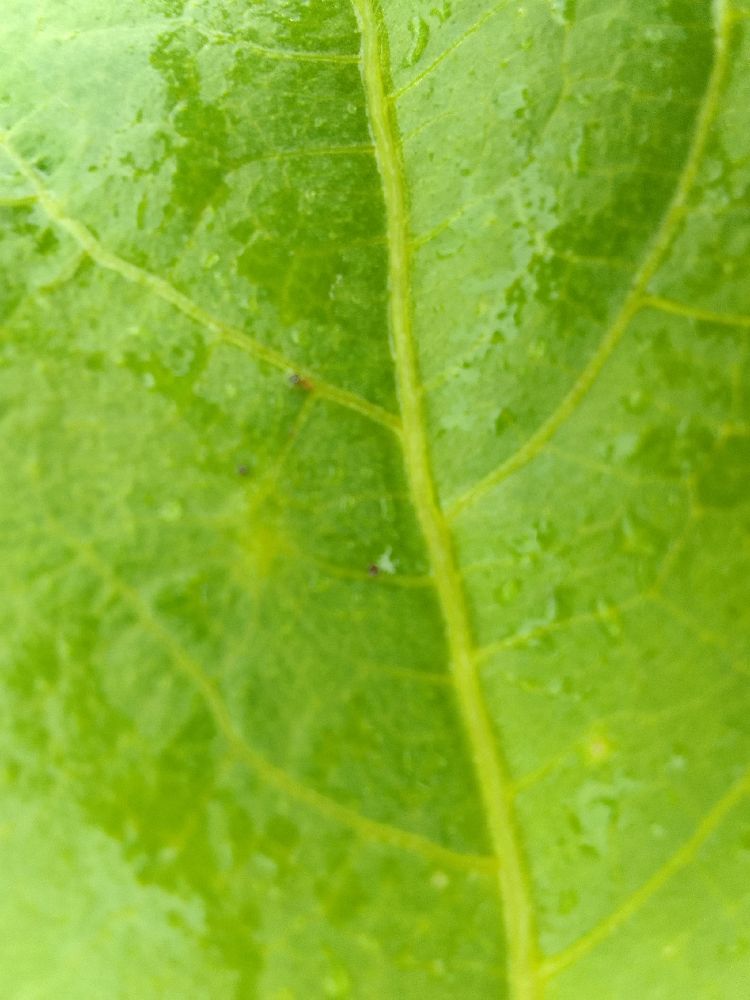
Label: healthy